Thomas Francis Meagher

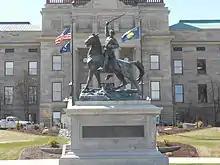
Statue of Meagher in front of the Montana state capitol building installed in 1905

Sometime in the early evening of 1 July 1867, Meagher fell overboard from the steamboat "G. A. Thompson", into the Missouri River. The pilot described the waters as "instant deathwater twelve feet deep and rushing at the rate of ten miles an hour." His body was never recovered.